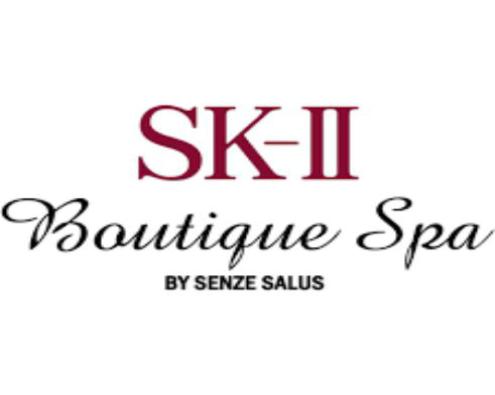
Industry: Necessities